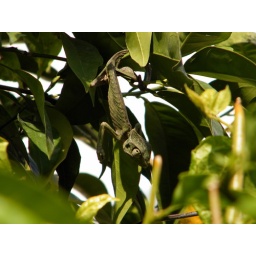
Chameleon in an orange tree